ECHELON

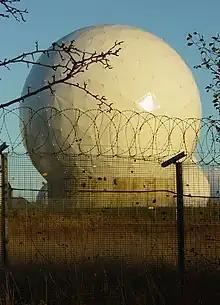
A radome at RAF Menwith Hill, a site with satellite uplink capabilities believed to be used by ECHELON

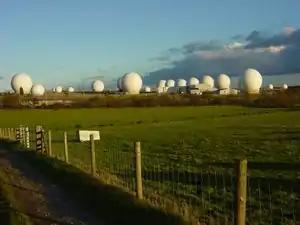
RAF Menwith Hill, North Yorkshire, England

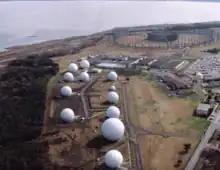
Misawa Air Base Security Operations Center (MSOC), Aomori Prefecture, Japan

ECHELON, originally a secret government code name, is a surveillance program (signals intelligence/SIGINT collection and analysis network) operated by the five signatory states to the UKUSA Security Agreement: Australia, Canada, New Zealand, the UK and the United States, also known as the Five Eyes.